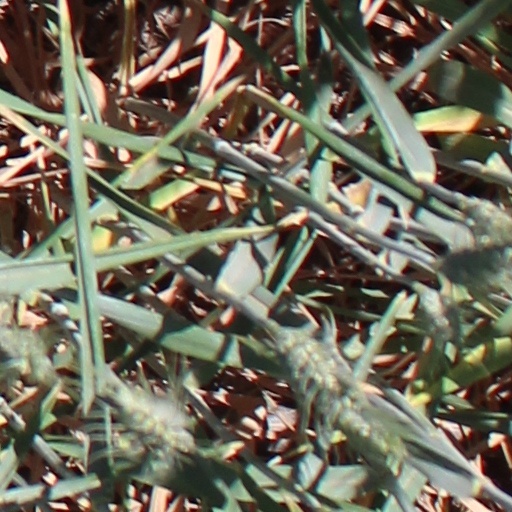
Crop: wheat